Right whale dolphin

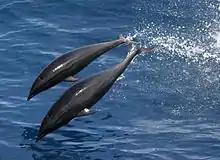
Right whale dolphins lack dorsal fins. Shown is the northern species, so the only white parts are the bellies, hidden from this angle.

Both species are highly gregarious. They move in pods of several hundred individuals and sometimes congregate in groups of 3000. The groups may also contain dusky dolphins and pilot whales (in the south) and Pacific white-sided dolphins (in the north). These dolphins are some of the fastest swimmers (in excess of 40 km/h). They can by turns become very boisterous and breach and tail-slap or become very quiet and almost undetectable at sea. At high speed they can leap up to 7 metres across the ocean's surface in a graceful bouncing motion.